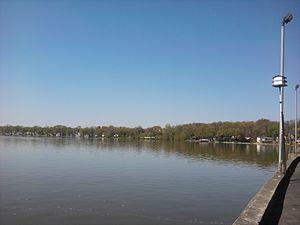
Cedar Lake est une municipalité américaine située dans le comté de Lake en Indiana. Lors du recensement de 2010, sa population est de 11 560 habitants.